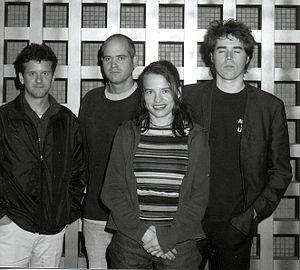
Superchunk est un groupe de rock indépendant américain, originaire de Chapel Hill, en Caroline du Nord. Il est composé du chanteur et guitariste Mac McCaughan, du guitariste Jim Wilbur, de la bassiste Laura Ballance et du batteur Jon Wurster. McCaughan et Ballance sont aussi les fondateurs du label indépendant Merge Records.